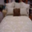
Label: bed